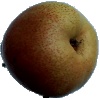
Label: Pear Forelle 1